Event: Nepal Earthquake
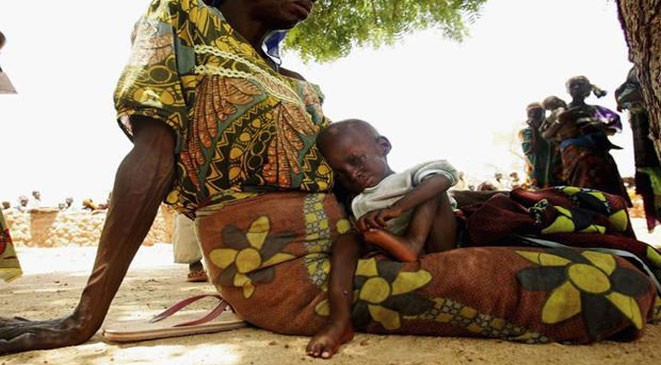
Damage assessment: no_damage